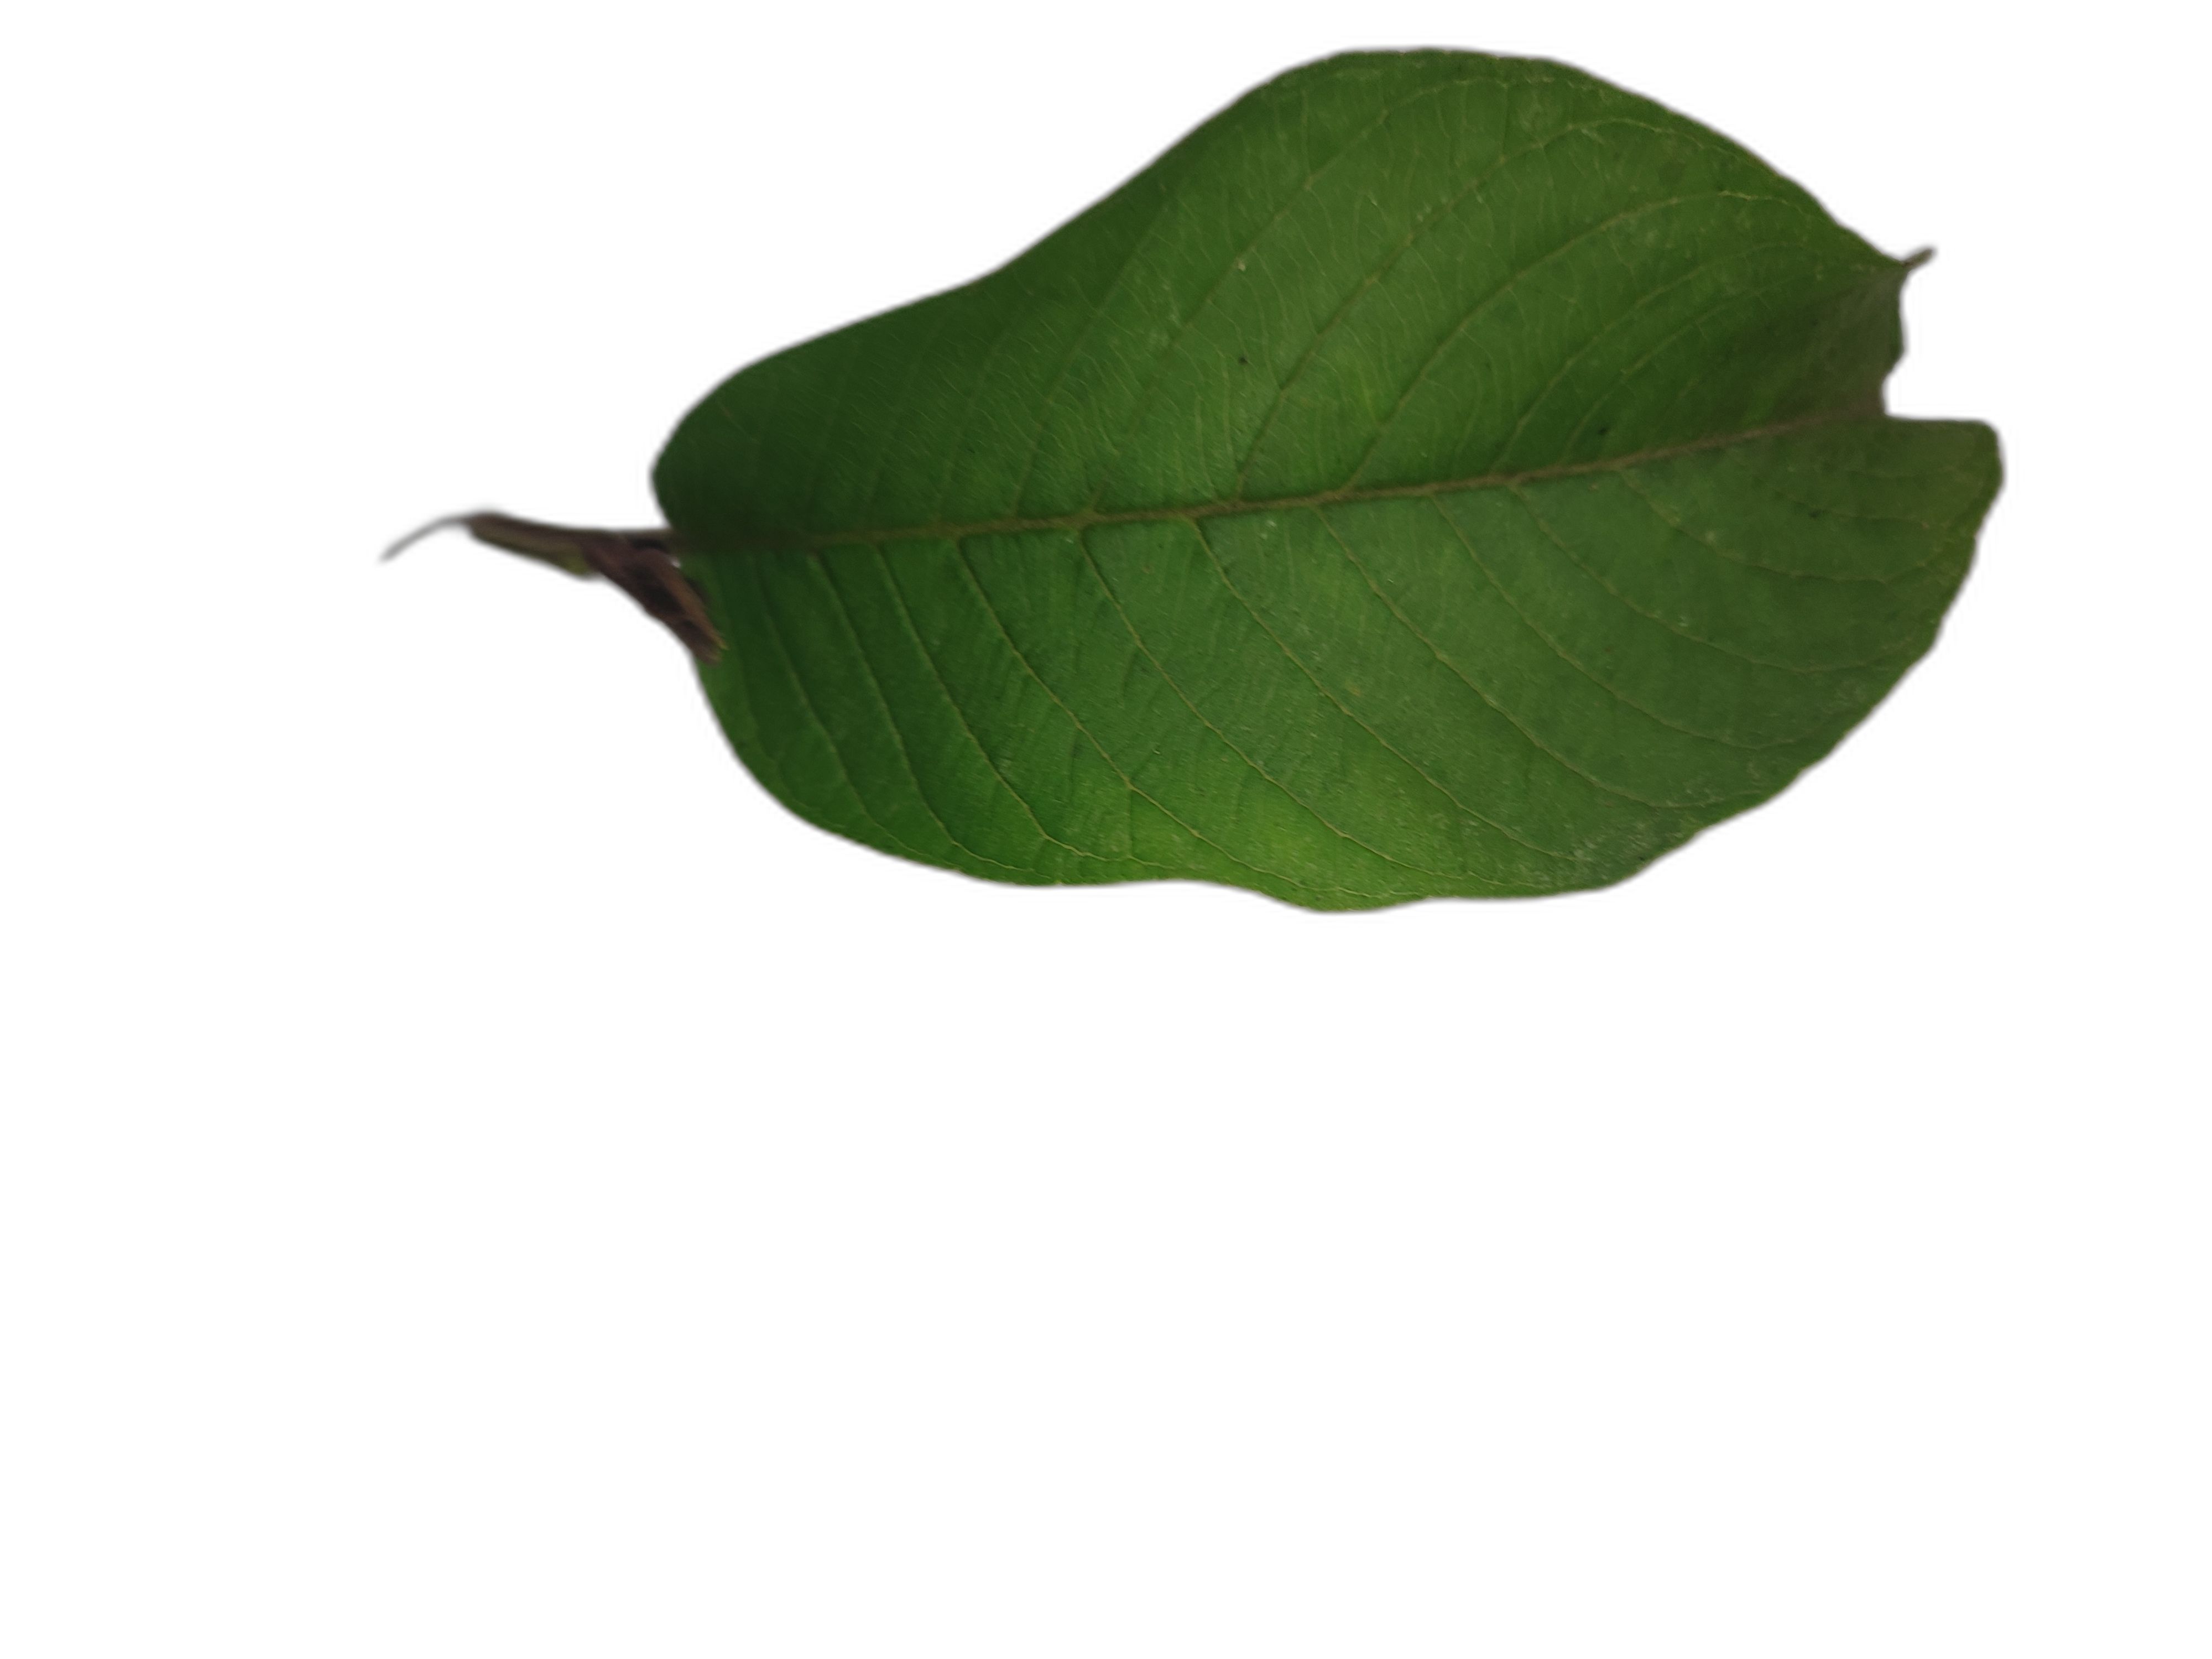
Plant part: leaf
Disease: Healthy